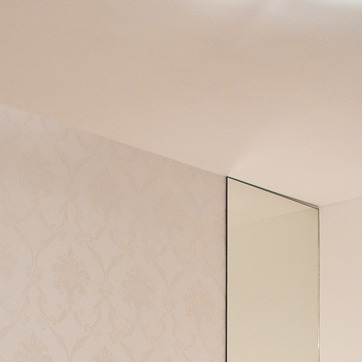
Material: wallpaper